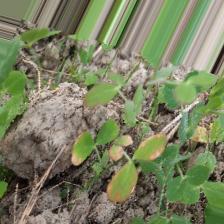
Label: Ascochyta blight